Describe the emotion expressed in this image:  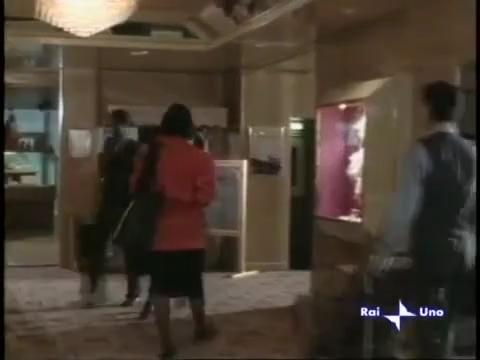
This person displays Pain, valence and arousal with low intensity.